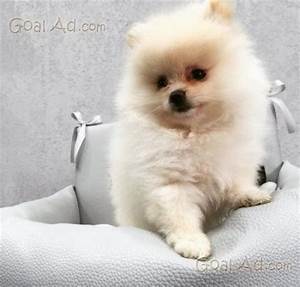
Label: dog